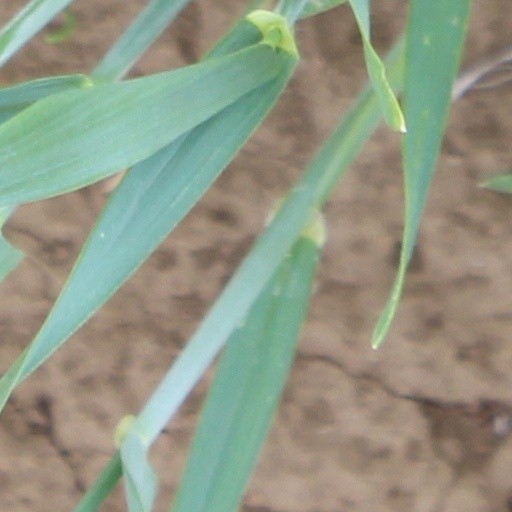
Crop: wheat